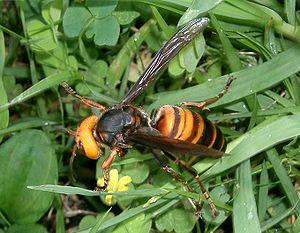
Vespa mandarinia, aussi connu sous le nom de frelon-géant, est la plus grosse espèce de frelons au monde. Elle est aussi la plus grande espèce d'insectes sociaux connue. Décrite au XIXᵉ siècle par l'anglais Frederick Smith, cette espèce a la particularité de parfois chasser en groupe. Lorsque le nid est suffisamment développé, plusieurs frelons peuvent partir chasser ensemble, c'est-à-dire éradiquer la population d'un nid d'un autre hyménoptère social pour se servir, après l'attaque, de ce nid comme d'un garde-manger, avec les ouvrières décimées, mais aussi et surtout le couvain de larves.
Vespa est un genre d'insectes sociaux, de la famille des Vespidae, sous-famille des Vespinae, communément appelés frelons, mais aussi guichards, talènes, lombardes, cabridans selon les régions et pays. La majorité des espèces est originaire d'Asie mais certaines se sont répandues sur plusieurs continents, naturellement ou suite à des introductions.